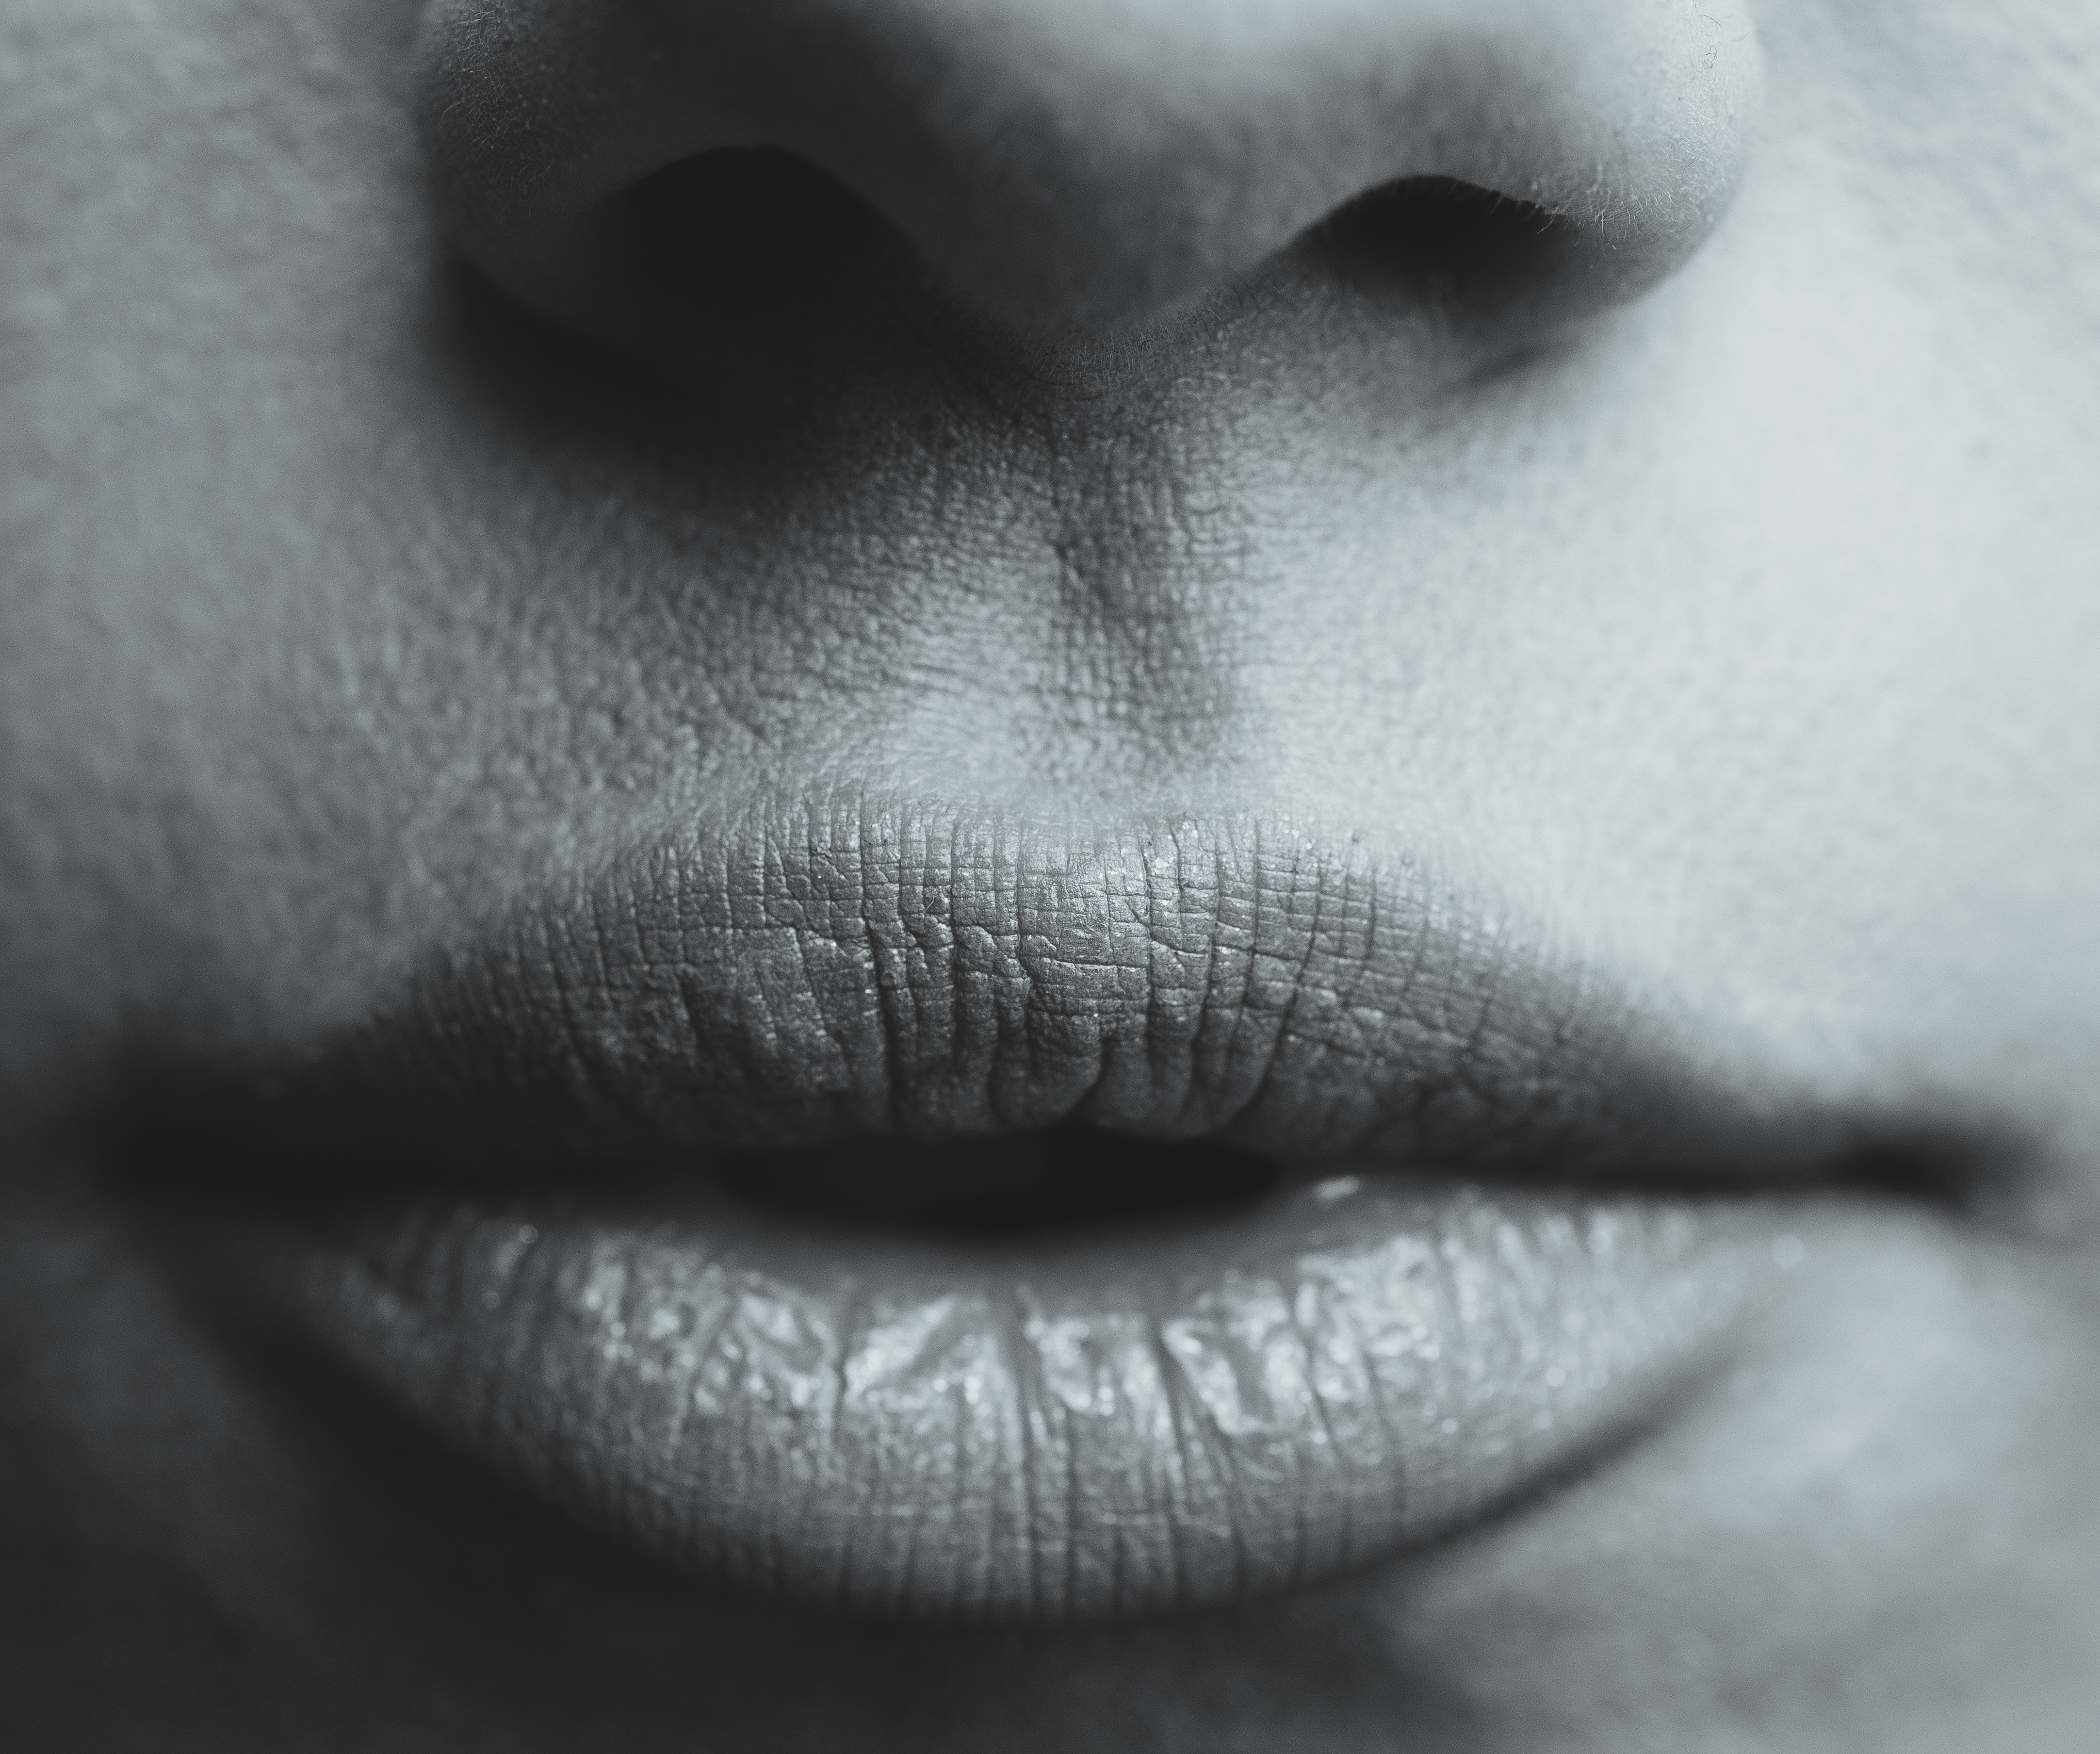
black and white, white, photography, black, monochrome, lip, eyebrow, mouth, eyelash, close up, human body, face, nose, eye, head, beauty, organ, emotion, monochrome photography